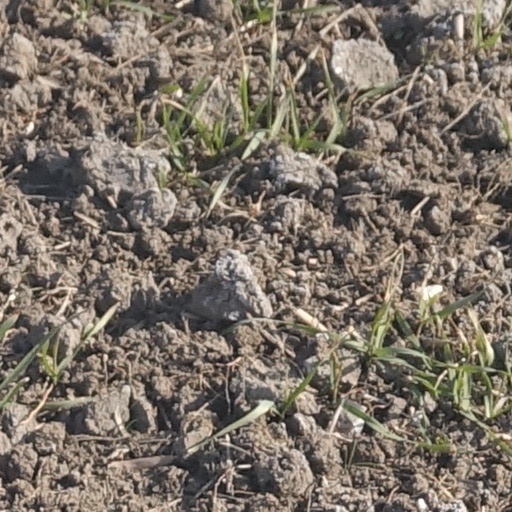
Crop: wheat